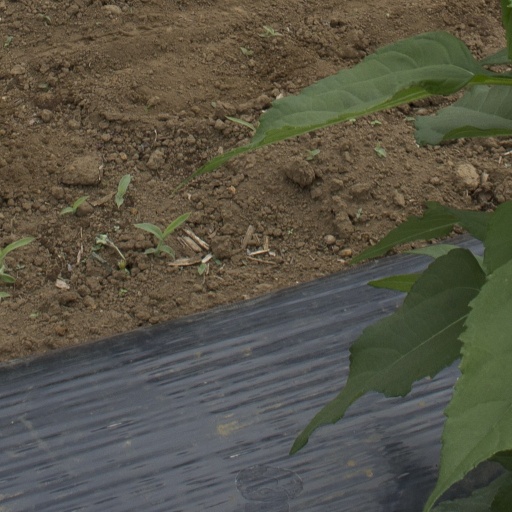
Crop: Jerusalem artichoke